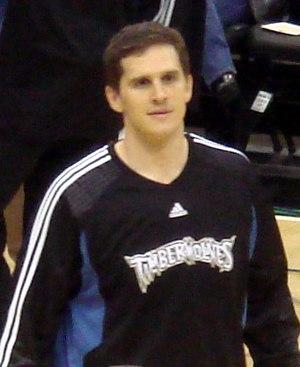
Mark Madsen, né le 28 janvier 1976 à Walnut Creek, aux États-Unis, est un joueur et entraîneur américain de basket-ball. Il évolue aux postes d'ailier fort et de pivot.